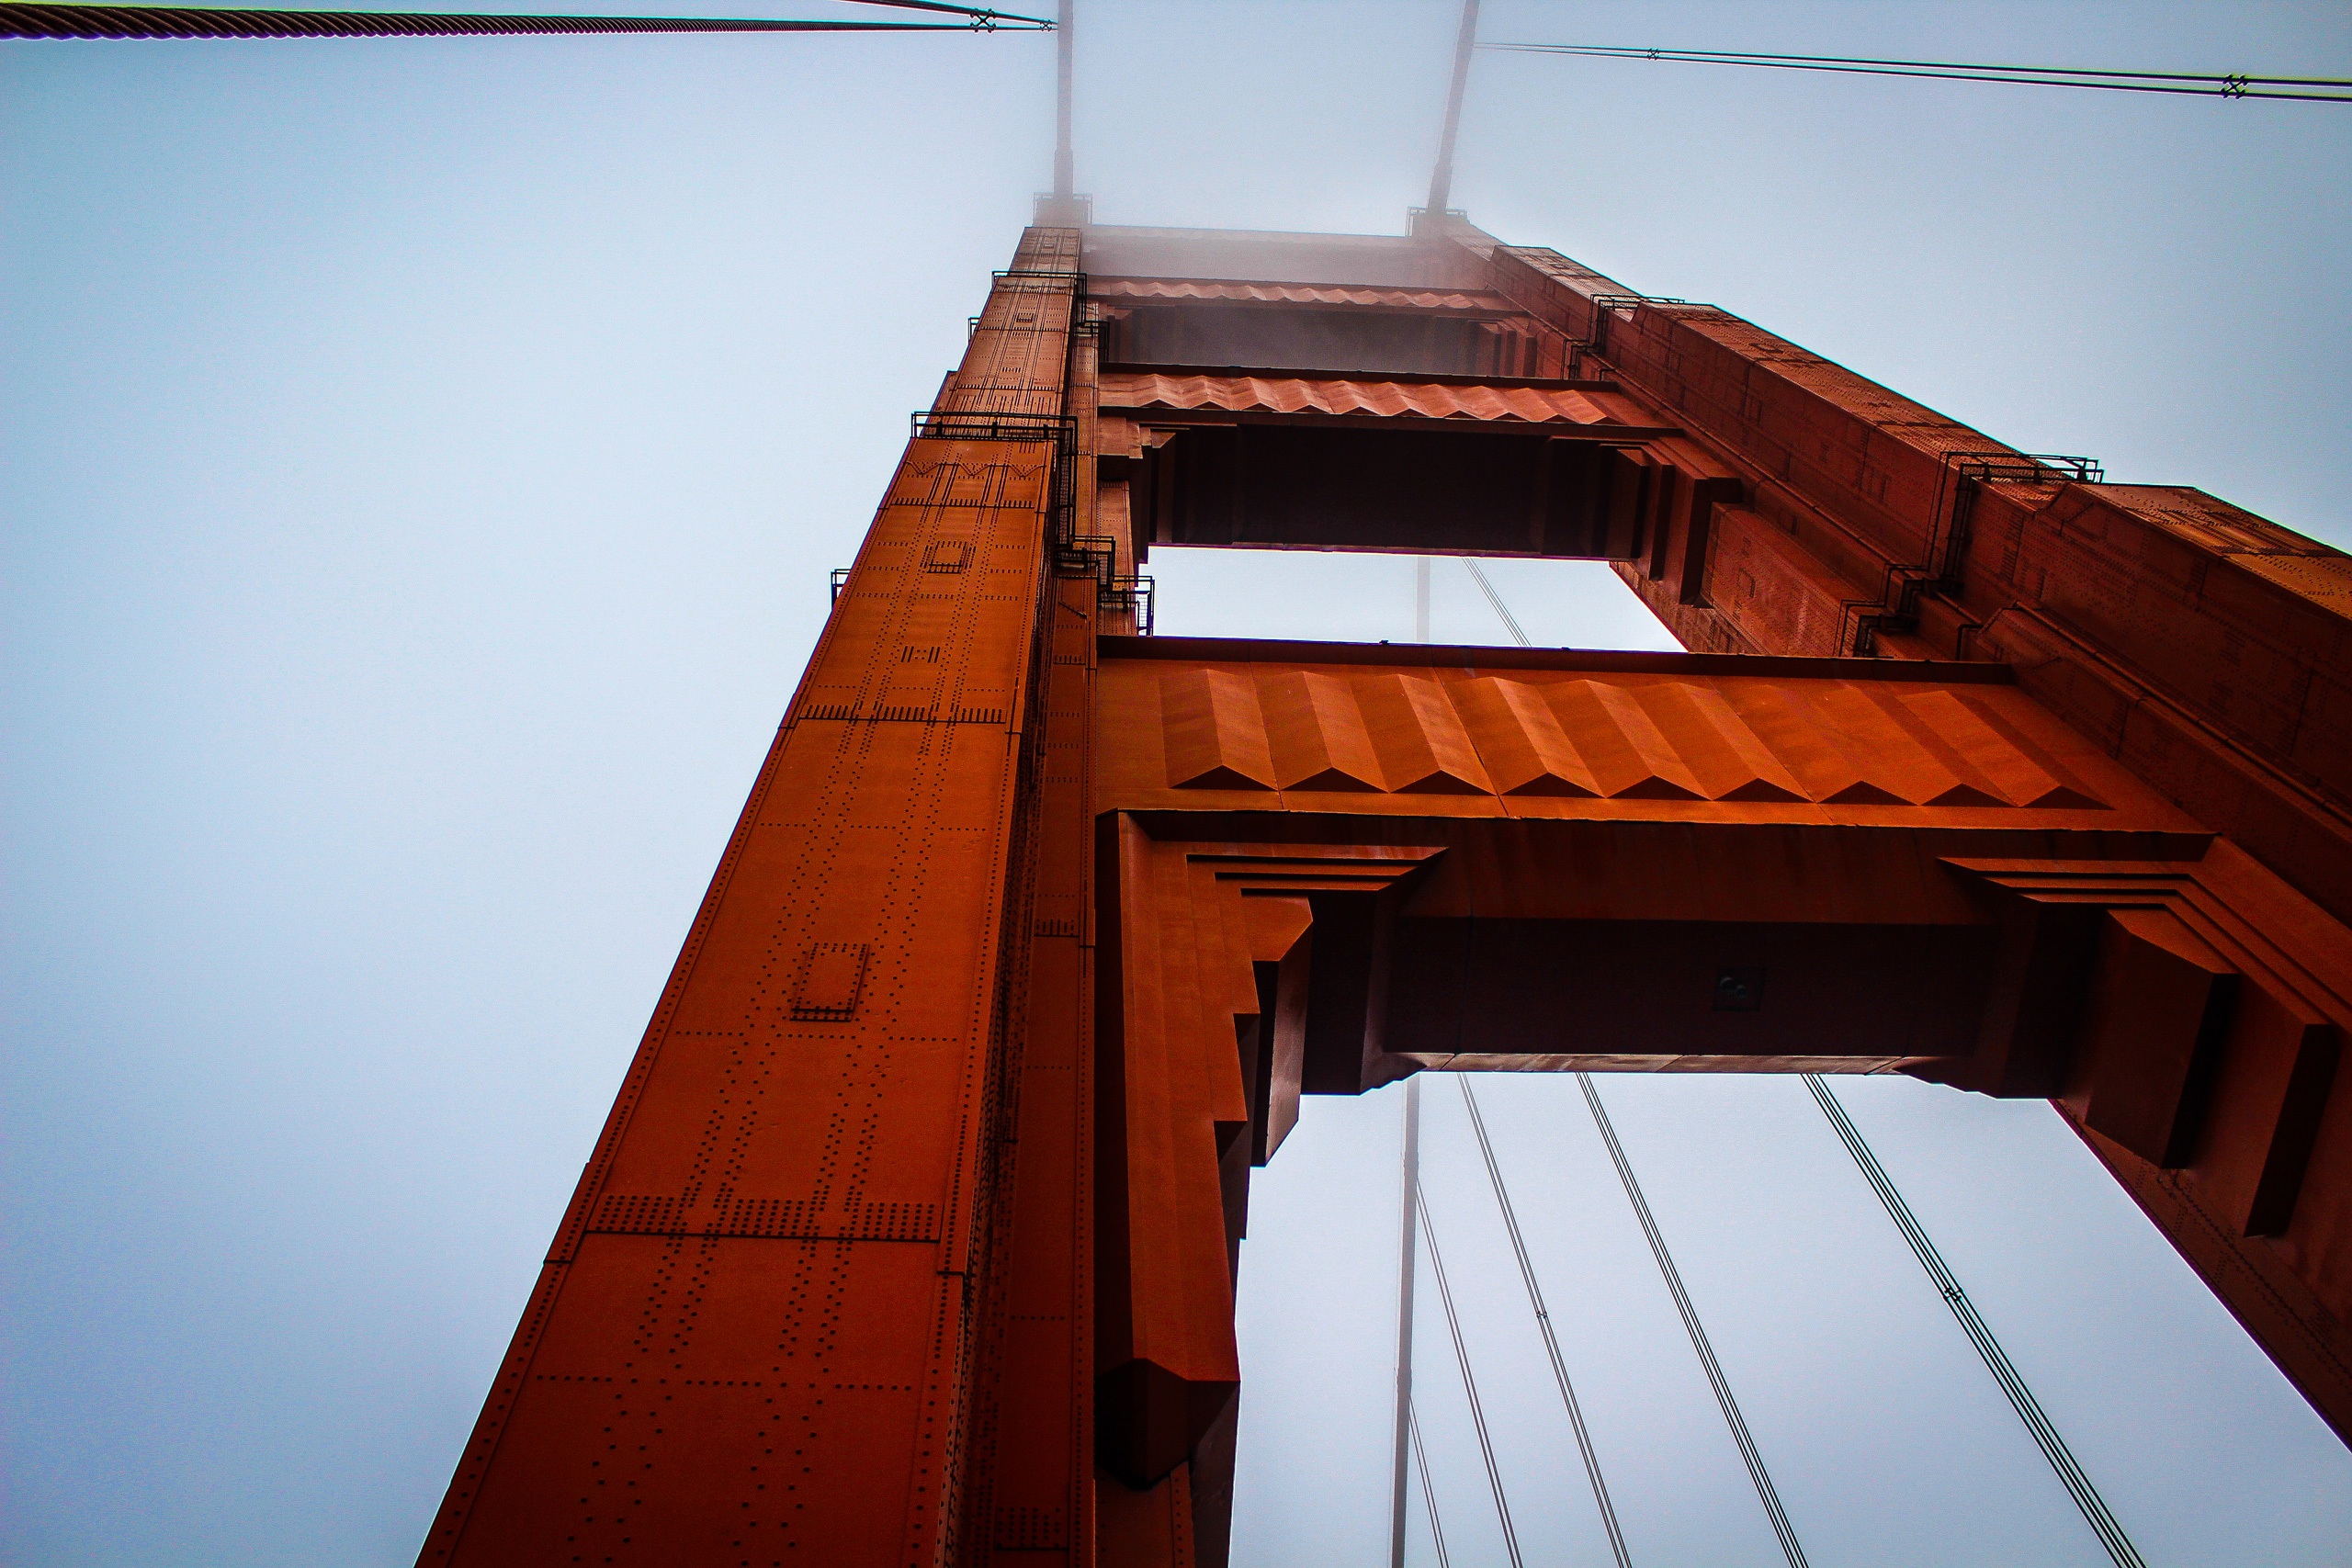
architecture, structure, sky, wood, bridge, house, roof, golden gate bridge, san francisco, reflection, red, color, facade, shape, daylighting, outdoor structure